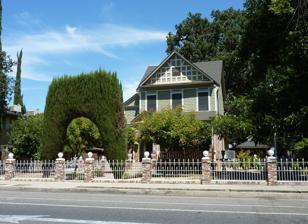
Building: Hyde House (Visalia, California)
Country: United States of America
Year built: 1886
Historic house in California, United States United States historic place Hyde House U.S. National Register of Historic Places Show map of California Show map of the United States Location 500 S. Court St., Visalia, California Coordinates 36°19′33″N 119°17′28″W / 36.32583°N 119.29111°W / 36.32583; -119.29111 Area 0.1 acres (0.040 ha) Built 1886 ( 1886 ) Built by Miller, E. O. Architectural style Queen Anne NRHP reference No. 79000565 Added to NRHP April 26, 1979 The Hyde House is a historic house located at 500 S. Court St. in Visalia , California . E. O. Miller, an investor and politician, built the house in 1886; it was purchased by investor Richard E. Hyde and his family soon afterwards. The house was mainly designed in the Queen Anne style. Its design features a half-timbered front gable end , scaled and irregular shingles, and a porch with a Chinese Chippendale railing. The house was added to the National Register of Historic Places on April 26, 1979. References